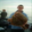
Label: flatfish